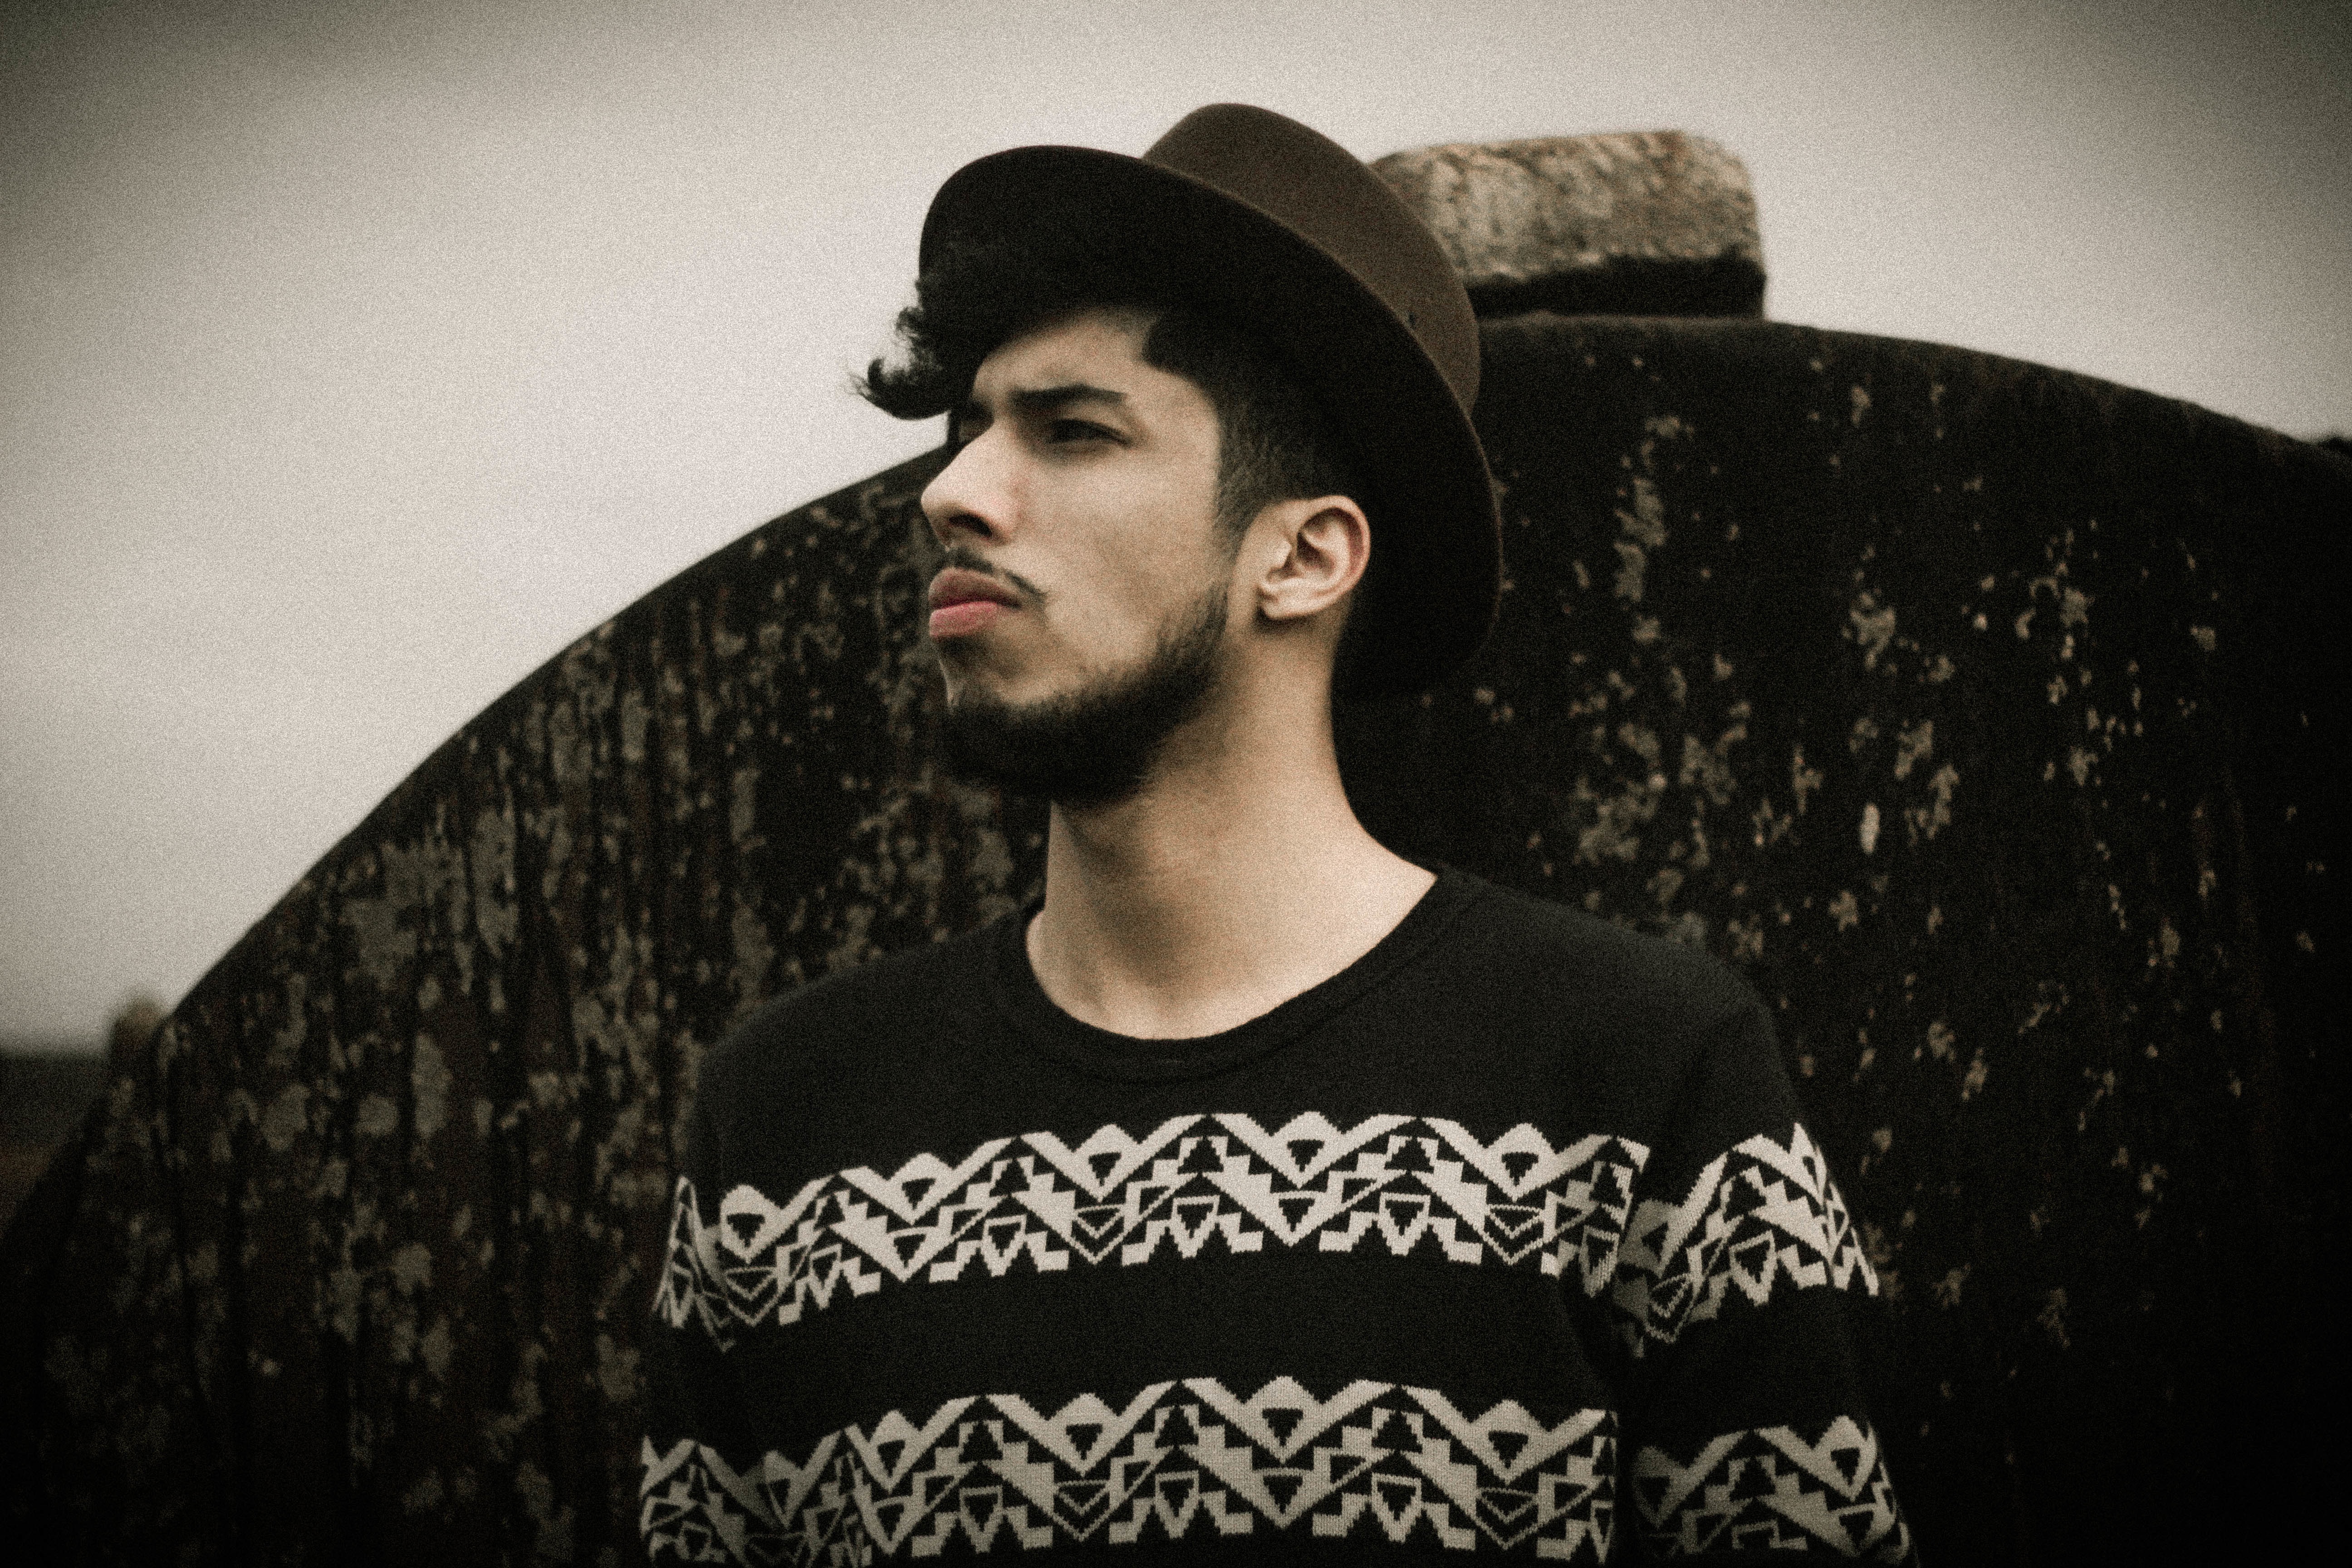
person, hair, white, photography, portrait, model, darkness, fashion, clothing, black, lady, hairstyle, beauty, photo shoot, portrait photography